Sydney Grammar School

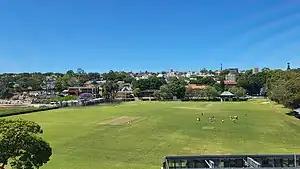

Weigall, the school's sportsground (named after former Headmaster Albert Bythesea Weigall), is located at Rushcutters Bay next to the Edgecliff Preparatory School and includes tennis courts, cricket nets and three fields for cricket, rugby and football. It is routinely used for Saturday sports matches, physical education and as a recreational area for Grammar's Edgecliff Preparatory School next door. There is also a large gymnasium at College Street and full rowing facilities at the school's boatshed at Gladesville.